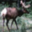
Label: deer